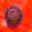
Label: poppy